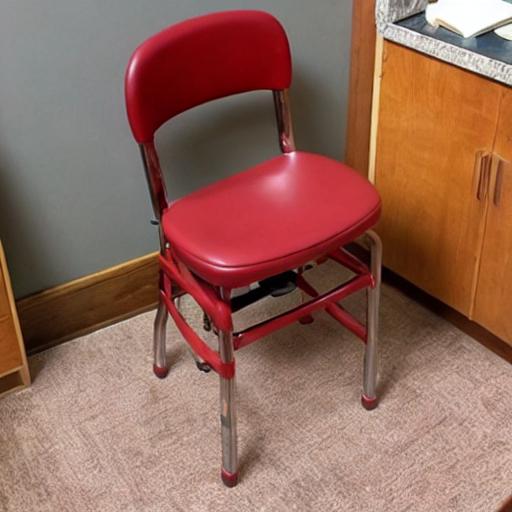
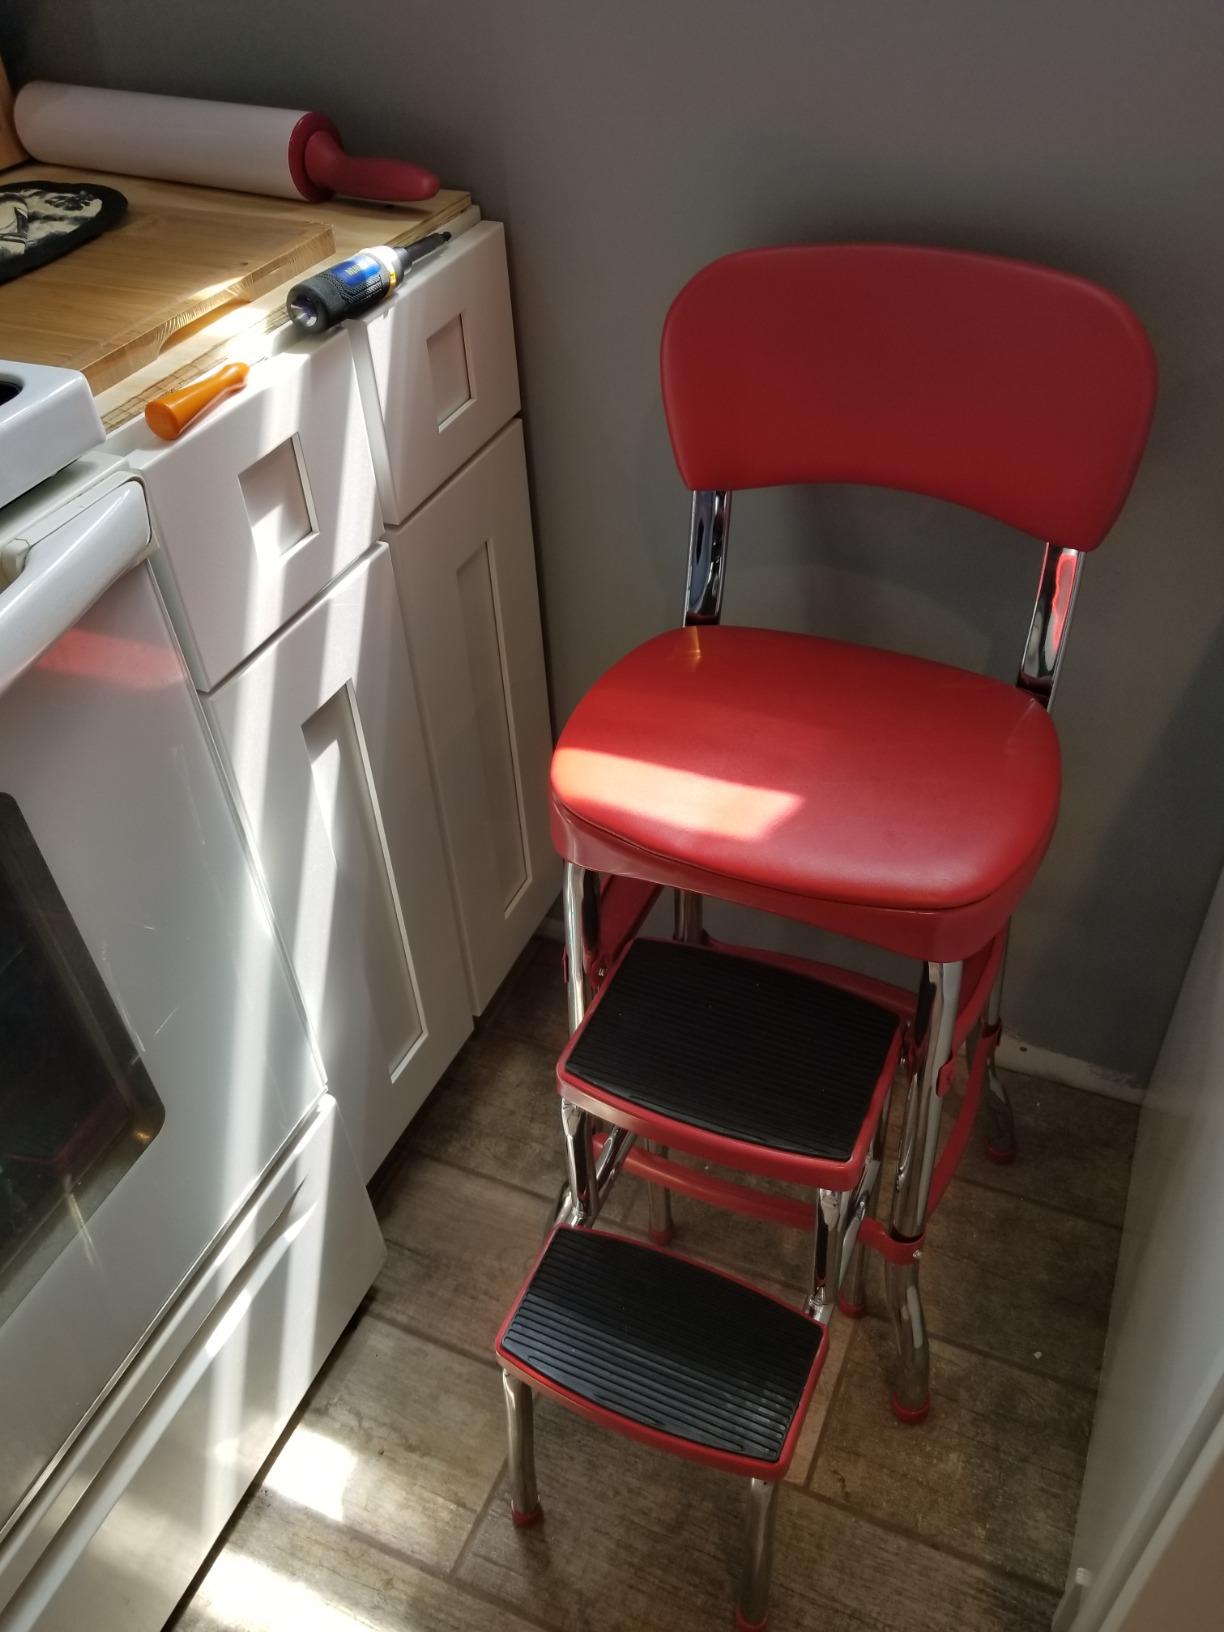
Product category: items_chair
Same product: no